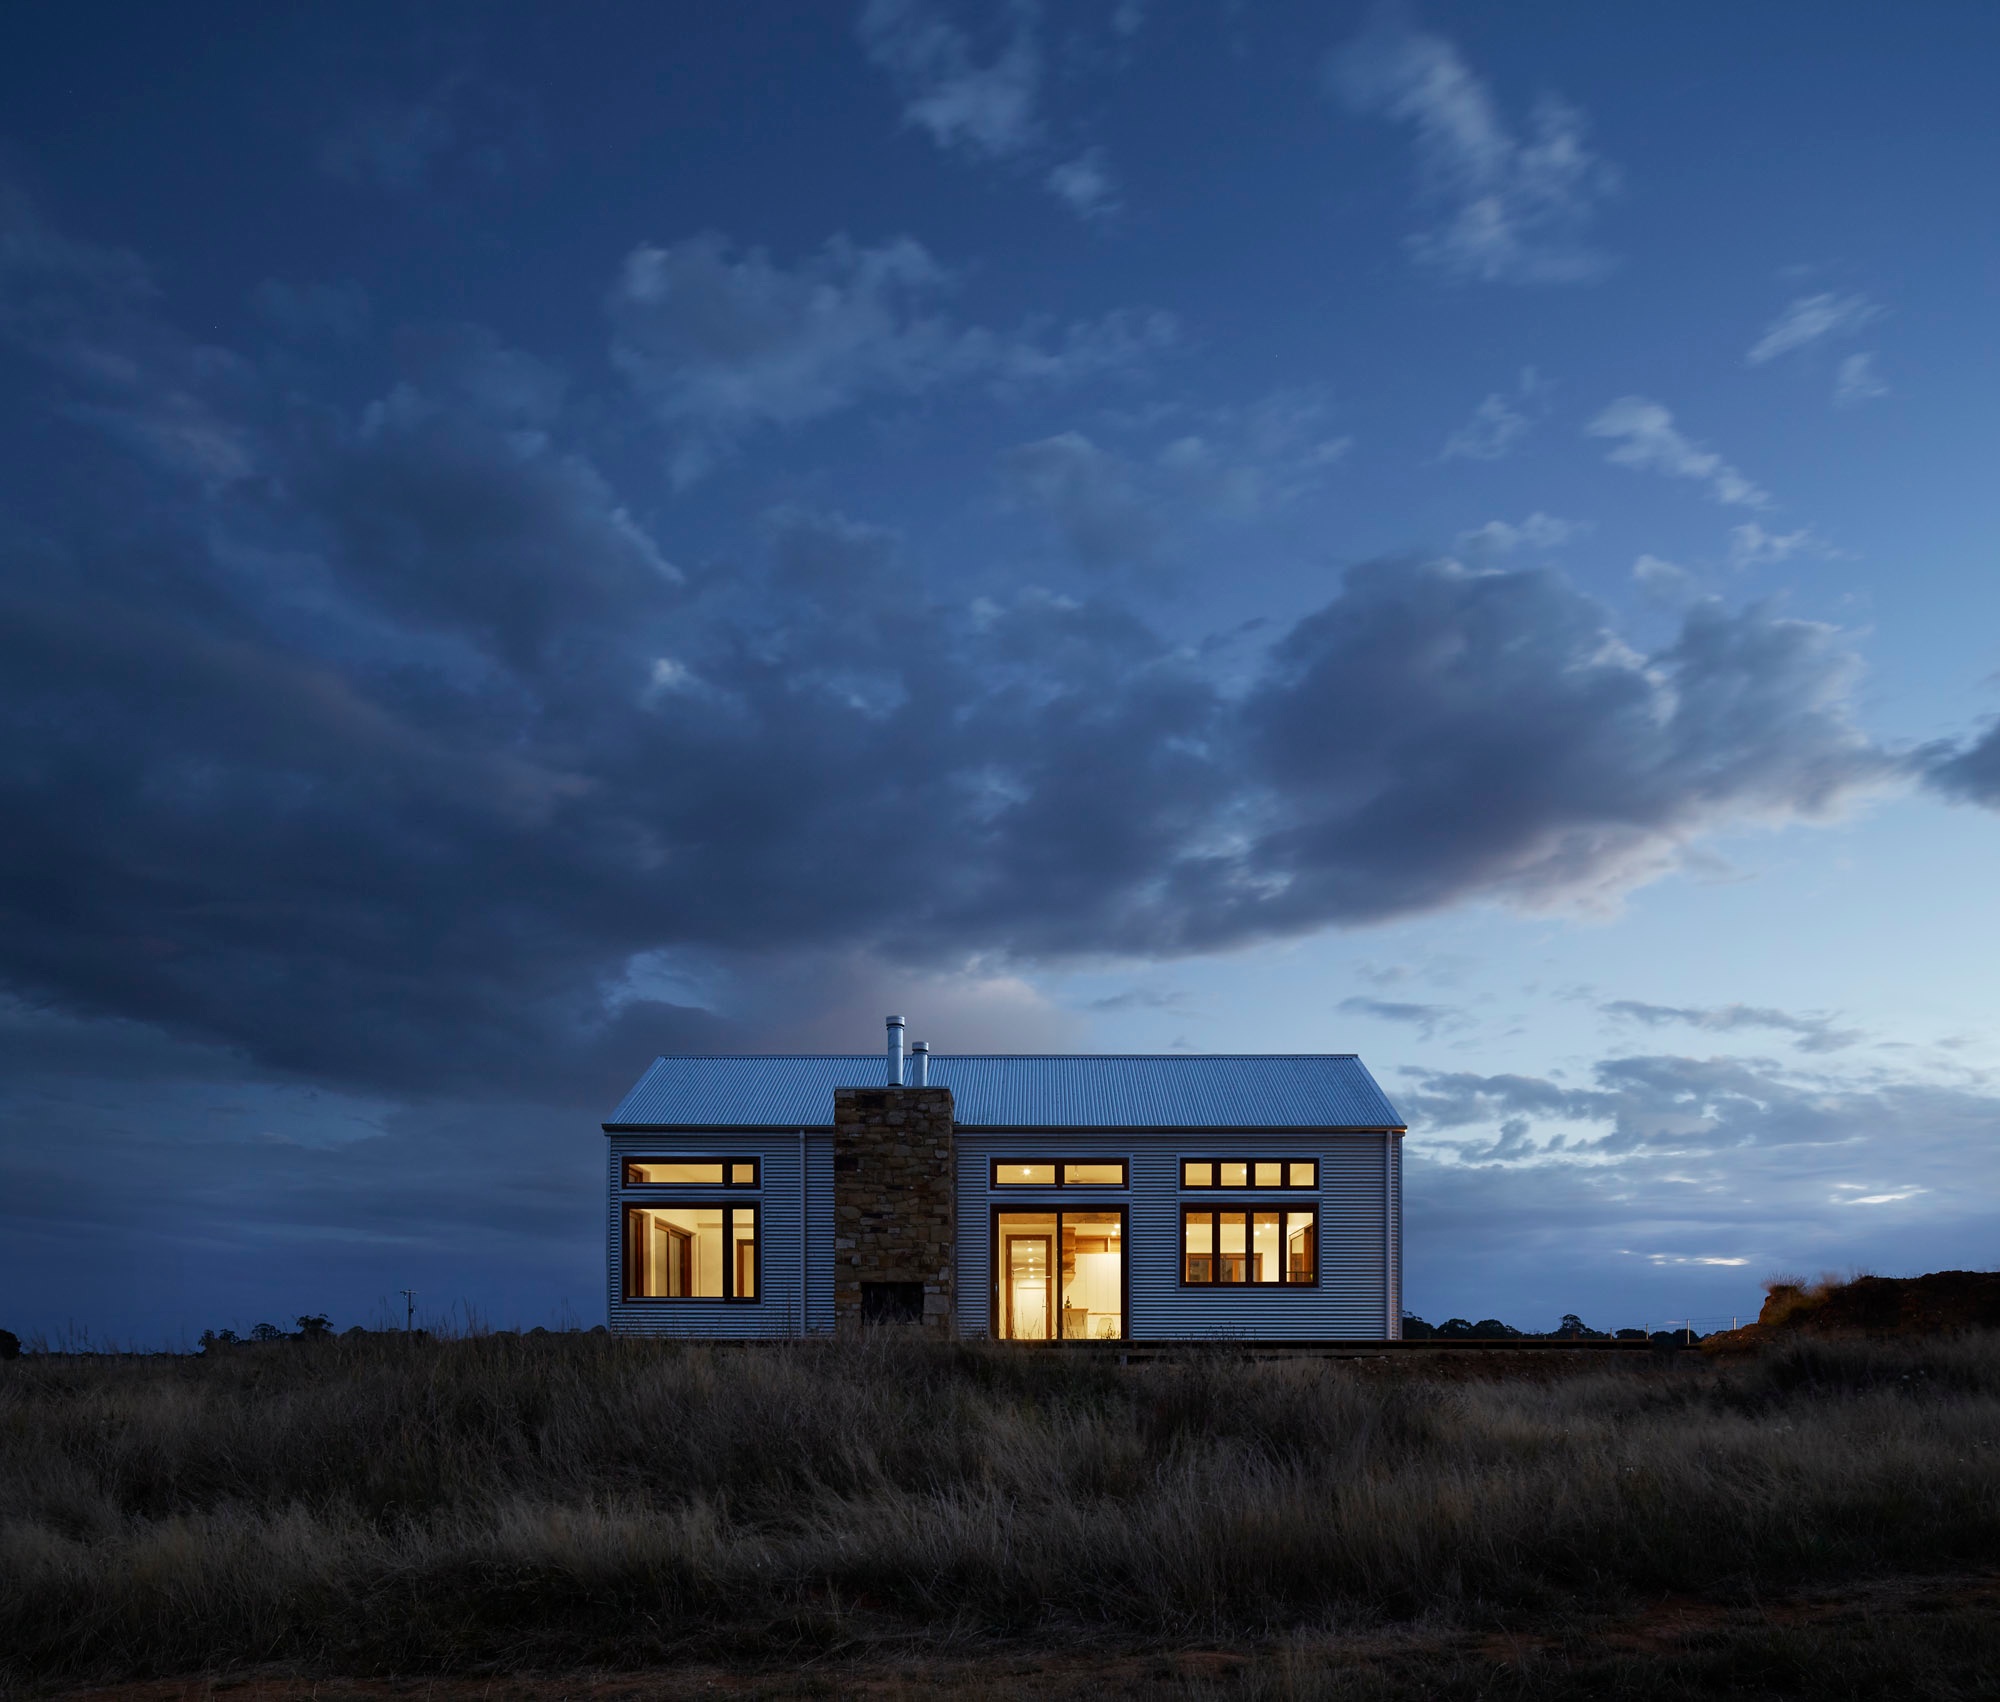
horizon, cloud, architecture, sky, sunset, prairie, house, wind, dawn, atmosphere, home, dusk, evening, cabin, weather, plain, meteorological phenomenon